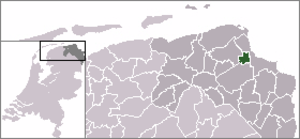
Appingedam est une ville et une commune néerlandaise située dans la province de Groningue.